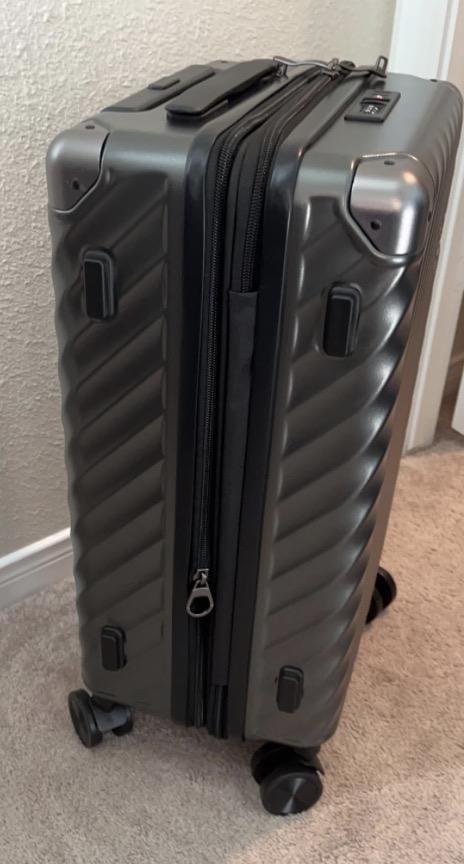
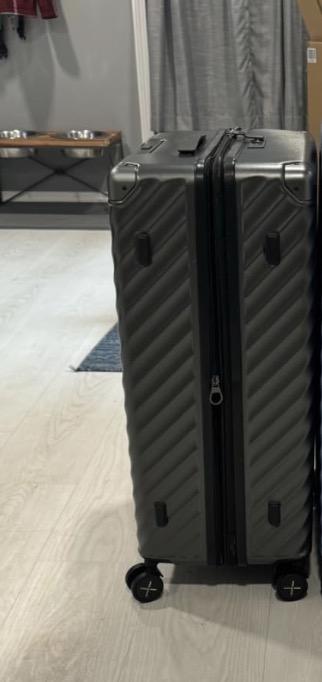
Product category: misc
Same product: yes